Thames Conservancy

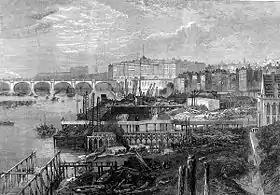
The Victoria Embankment under construction in 1865

The stretch of river between the town of Staines, just to the west of London, and Yantlet Creek had been claimed by the City of London since 1197 under a charter of Richard the Lionheart. The jurisdiction was marked by the London Stones. In 1771 the Thames Navigation Commission was established from a body created twenty years earlier to handle navigation on the river. Although the commissioners were active in establishing locks and weirs above Staines, they did not interfere with the jurisdiction of the City of London.